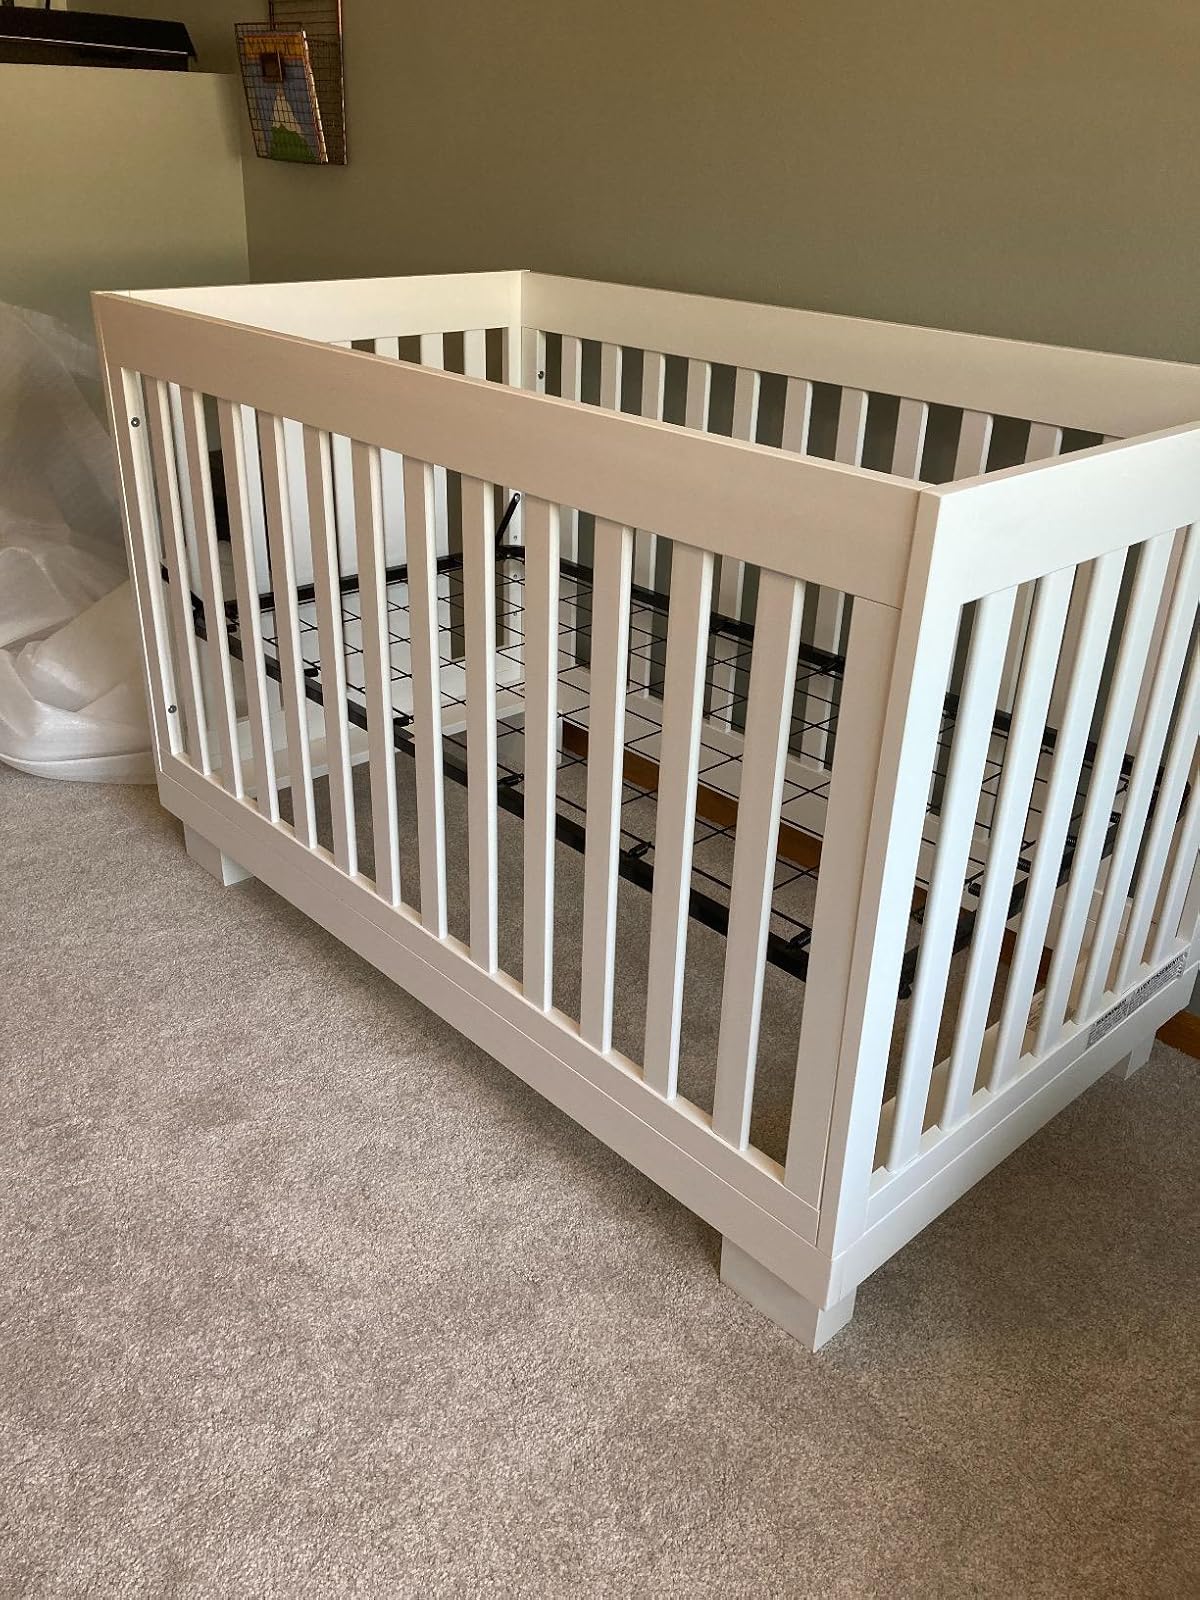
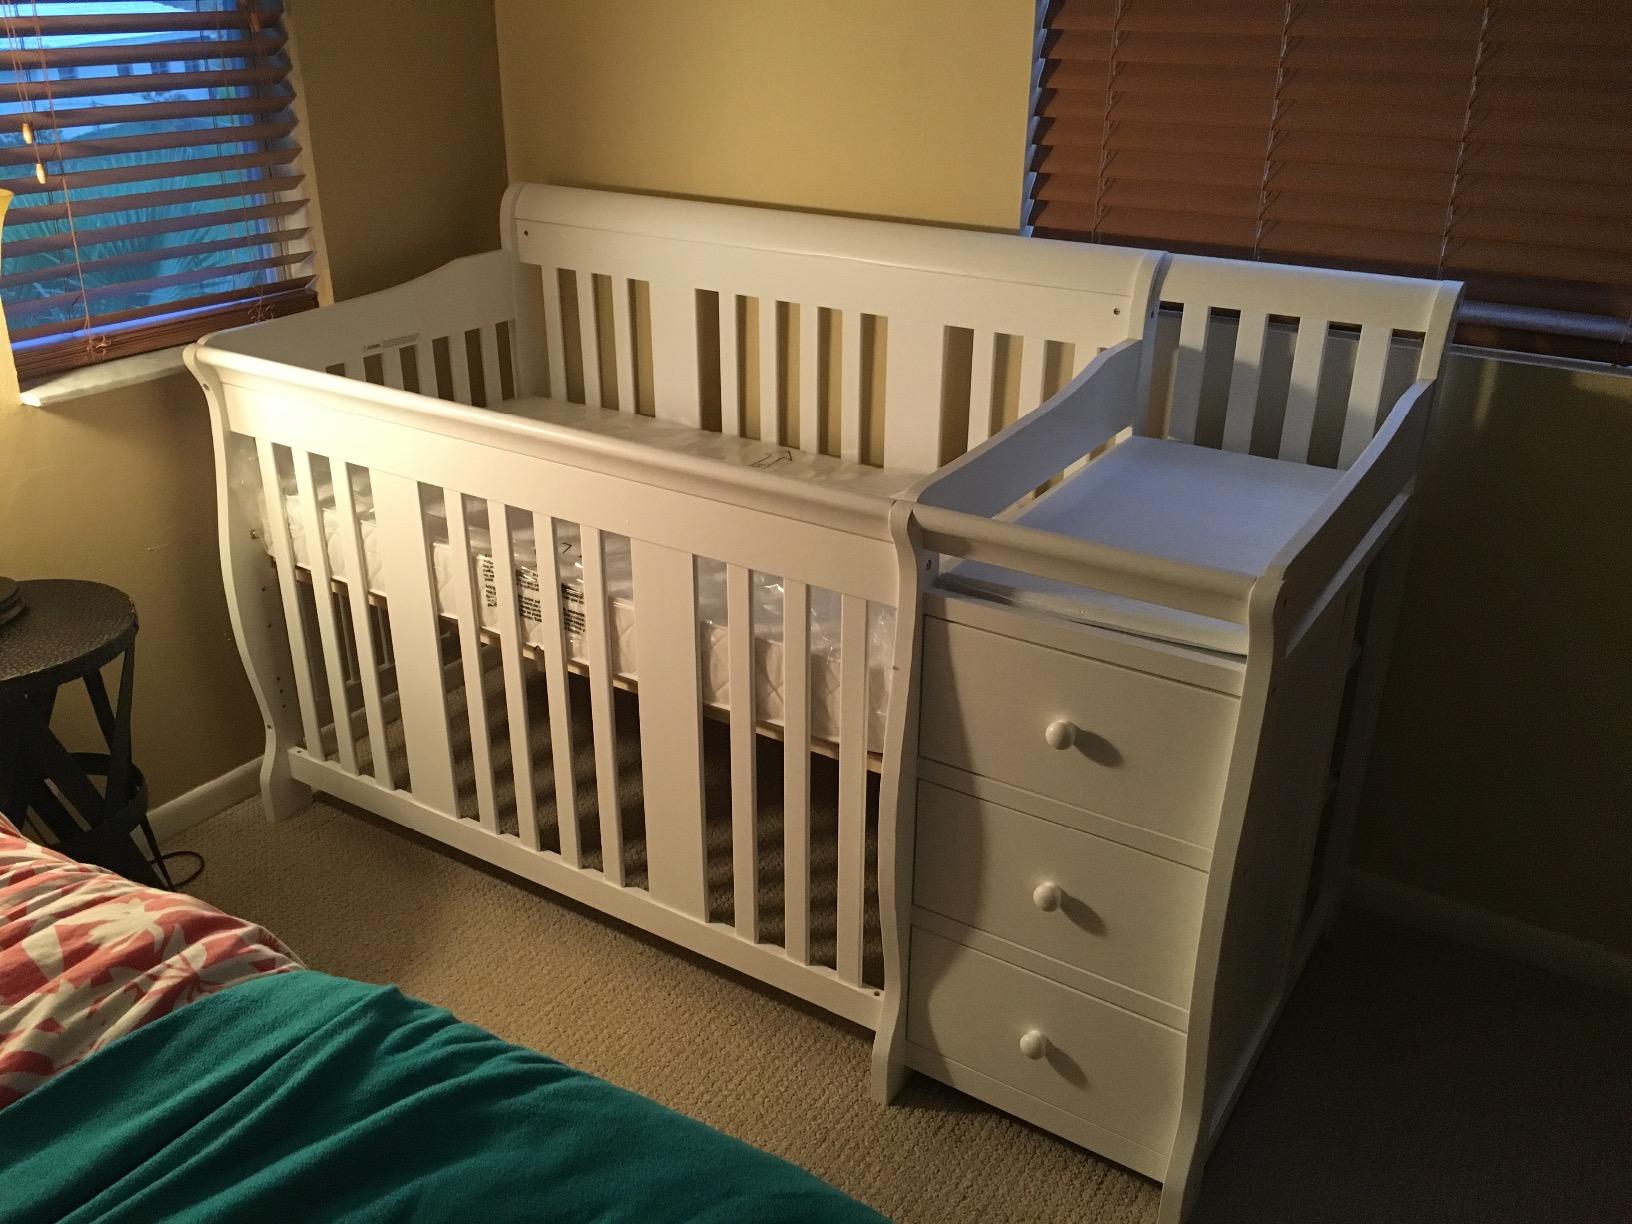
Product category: products_crib
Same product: no